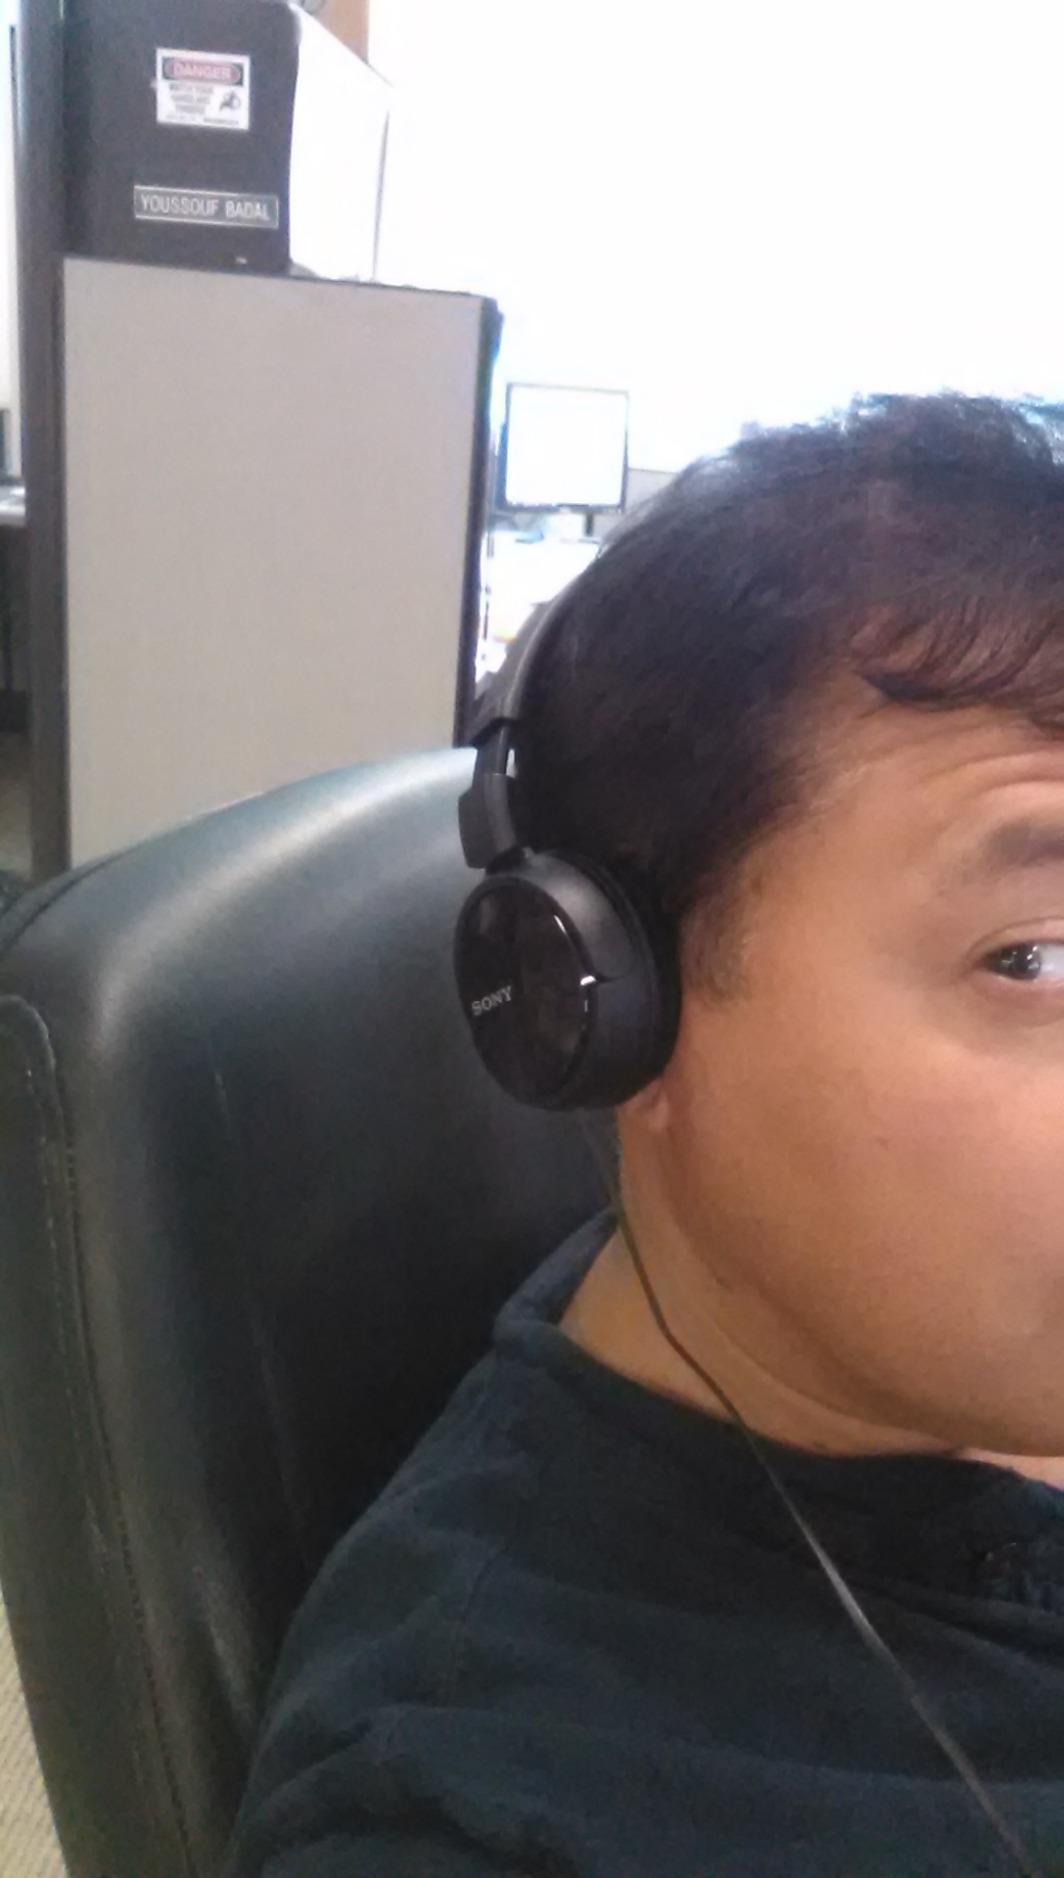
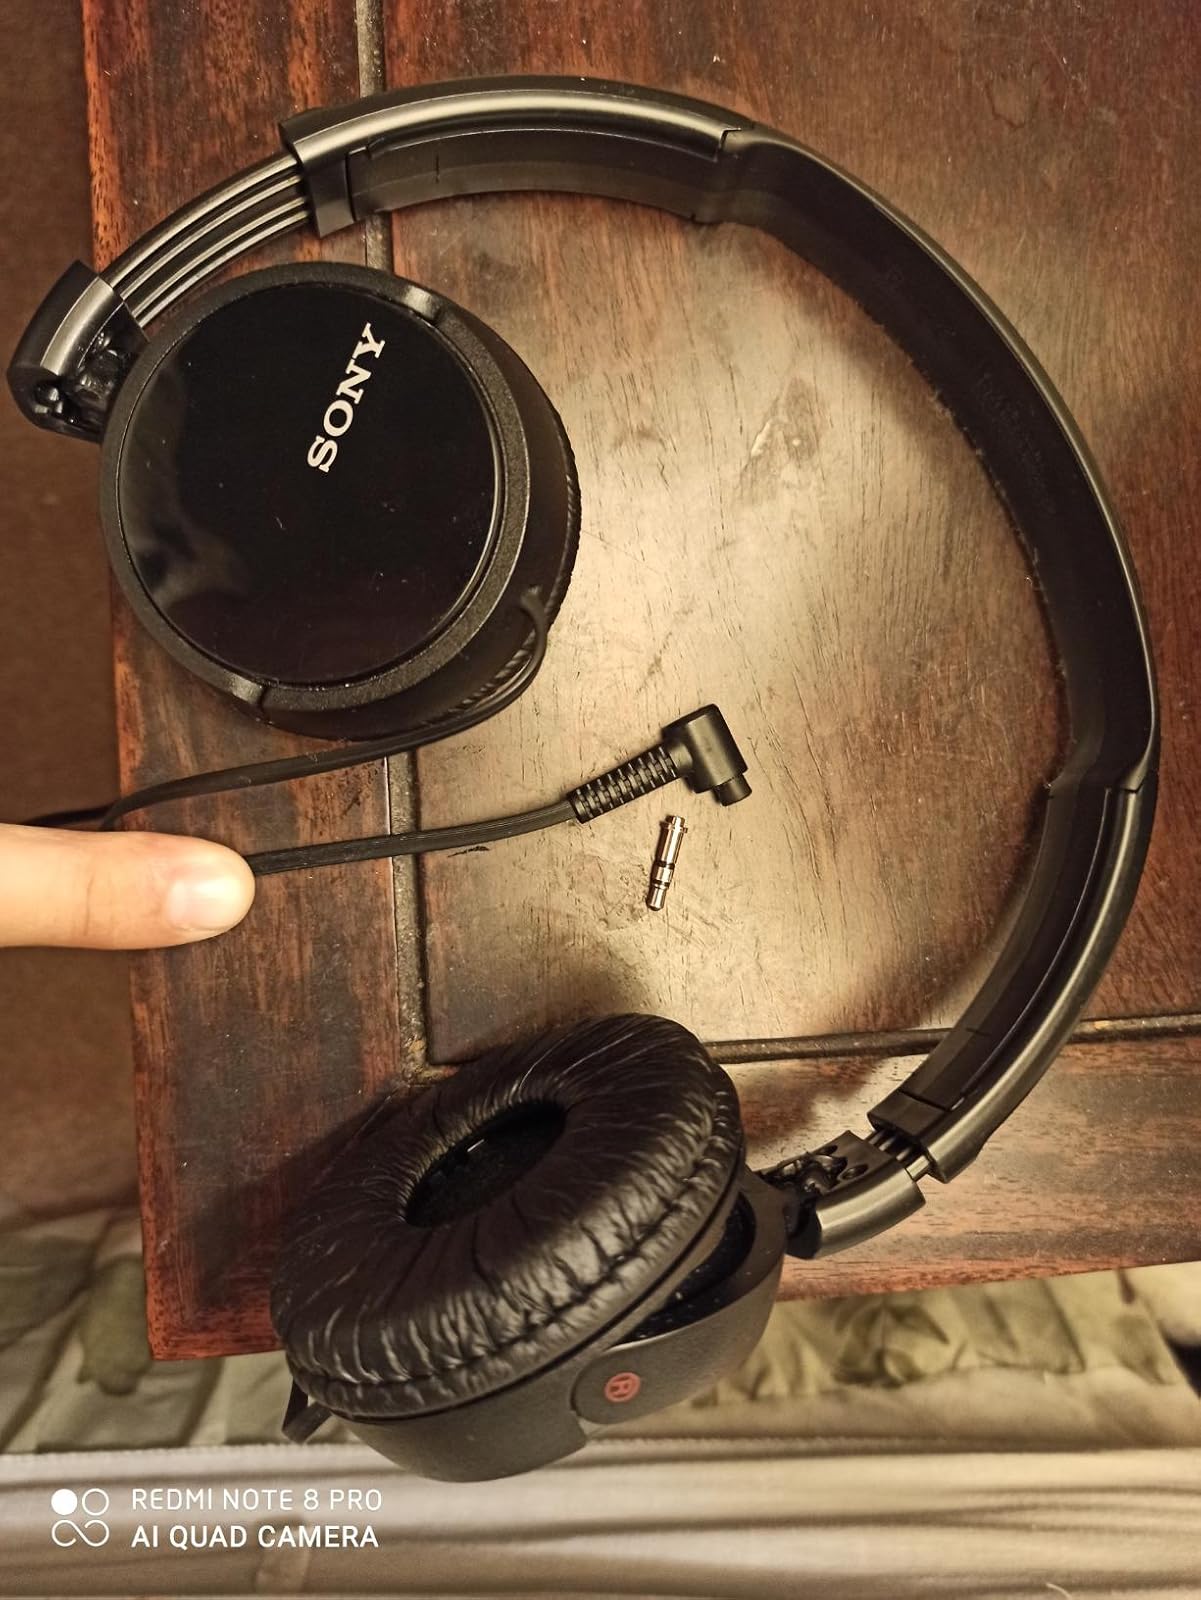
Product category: headphones
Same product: yes